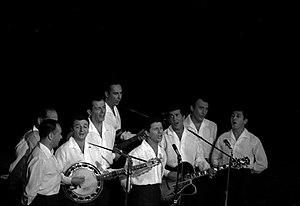
Théâtre du Capitole. Le 2 juin 1965. Plan d'ensemple sur scène du groupe ""Les compagnons de la chanson"", à l'occasion d'une soirée ""Nuit de la Légion Etrangère"" au théâtre du Capitole."
Les Compagnons de la chanson est un groupe vocal français né à Lyon en 1941 ou en 1946, durant la Seconde Guerre mondiale. Il donne son dernier concert le 14 février 1985.